Dunsland Cross railway station

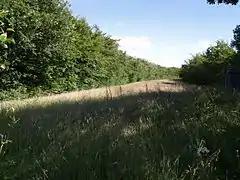
Course of the old railway near Dunsland Cross station.

The LSWR's branch line from Okehampton to Bude took nineteen years and four acts of Parliament. The original line had been authorised as far as Holsworthy where a station was opened on 20 January 1879. The Holsworthy and Bude Railway Act 1883 (46 & 47 Vict. c. ccii) was passed on 20 August 1883. However no works were commenced on the extension and the deadline for completion of the line by October 1891 was looking unlikely to be met, resulting in the LSWR asking for an extra year to complete the works. Nevertheless, since by the end of 1891 no progress had been made, a further bill was promoted seeking the abandonment of the line; the act, the Holsworthy and Bude Railway (Abandonment) Act 1892 (55 & 56 Vict. c. xx), was passed on 20 May 1892. This did not deter the residents of Stratton and Bude who, in 1894, successfully lobbied the LSWR to promote a second bill. The South Western Railway Act 1895 (58 & 59 Vict. c. cxliv) was passed on 6 July 1895 and authorised a somewhat different route than that set out in the first act.